Clarissa Chun

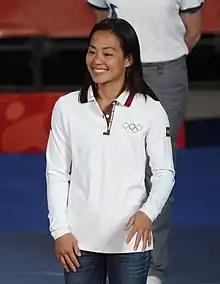

Clarissa Kyoko Mei Ling Chun (陳美玲) is the head coach of the Iowa Hawkeyes Women's wrestling program, formerly, the USA Wrestling assistant National coach and an American Olympic women's freestyle 48 kg (105.5 lbs) wrestler. Chun was the first female wrestler from Hawaii to win a medal at the Olympics. She was inducted into the 2018 Hawaii Sports Hall of Fame and 2022 National Wrestling Hall of Fame as a Distinguished Member.